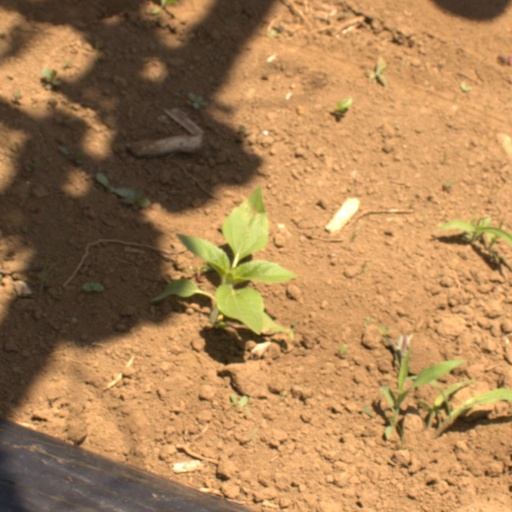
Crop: Jerusalem artichoke